Law of the European Union

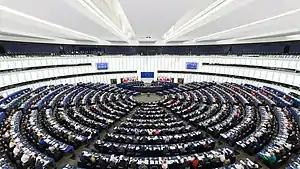
The Strasbourg seat of the European Parliament, which MEPs attend alongside the Brussels seats, has been criticised for its expense. The French President has previously refused to let it be shut down.

The commission's President ( Ursula von der Leyen) sets the agenda for its work. Decisions are taken by a simple majority vote, often through a "written procedure" of circulating the proposal and adopting it if there are no objections. In response to Ireland's initial rejection of the Treaty of Lisbon, it was agreed to keep the system of one Commissioner from each of the member states, including the President and the High Representative for Foreign and Security Policy (currently Josep Borrell) The Commissioner President is elected by the European Parliament by an absolute majority of its members, following the parliamentary elections every five years, on the basis of a proposal by the European Council. The latter must take account of the results of the European elections, in which European political parties announce the name of their candidate for this post. Hence, in 2014, Juncker, the candidate of the European People's Party which won the most seats in Parliament, was proposed and elected.